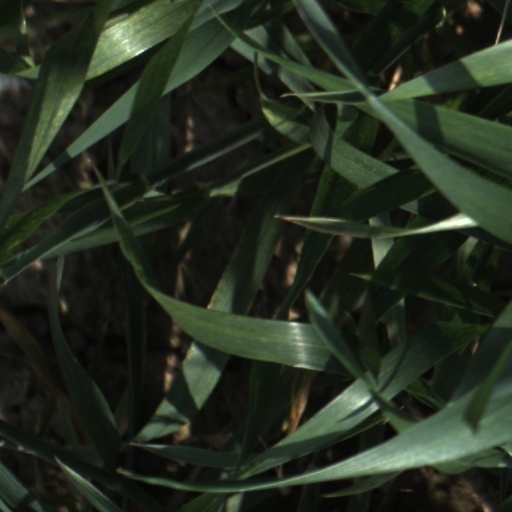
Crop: wheat